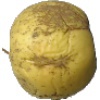
Label: golden_apple